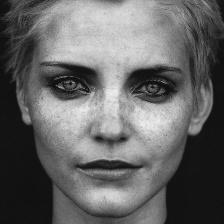
Label: faces